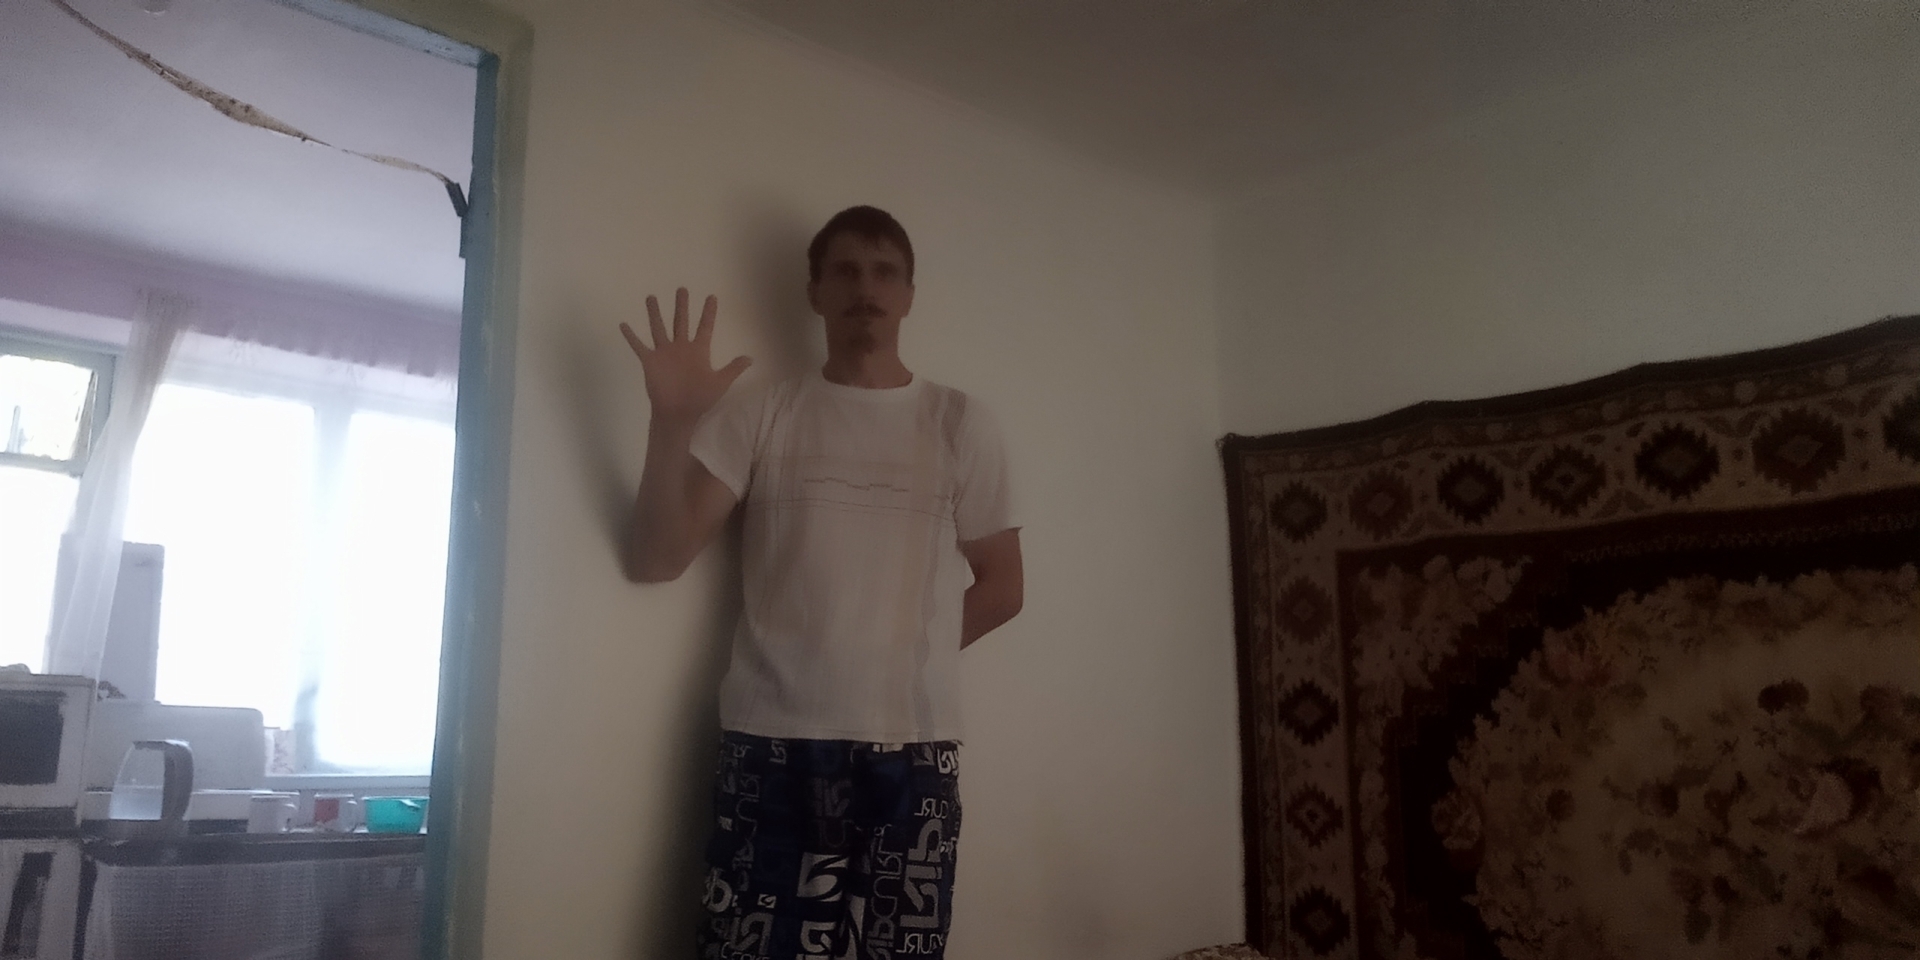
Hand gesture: palm